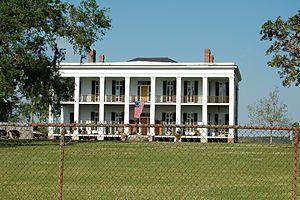
Schriever est une census-designated place située dans la paroisse de Terrebonne en Louisiane, aux États-Unis.